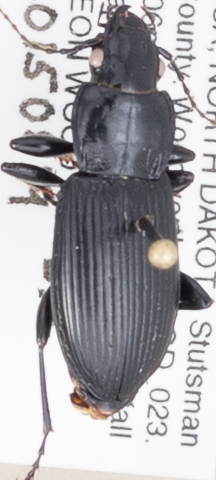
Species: Pterostichus melanarius melanarius
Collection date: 2015-08-19
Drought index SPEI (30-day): -1.204
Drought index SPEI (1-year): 0.018
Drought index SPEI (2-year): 0.63